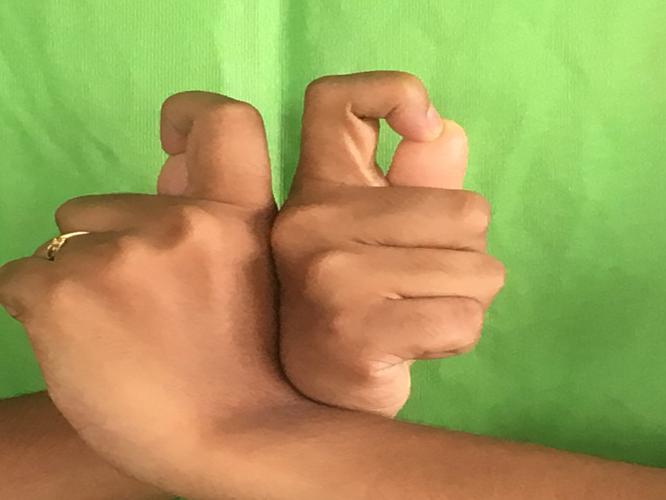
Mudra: Berunda
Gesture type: double_hand